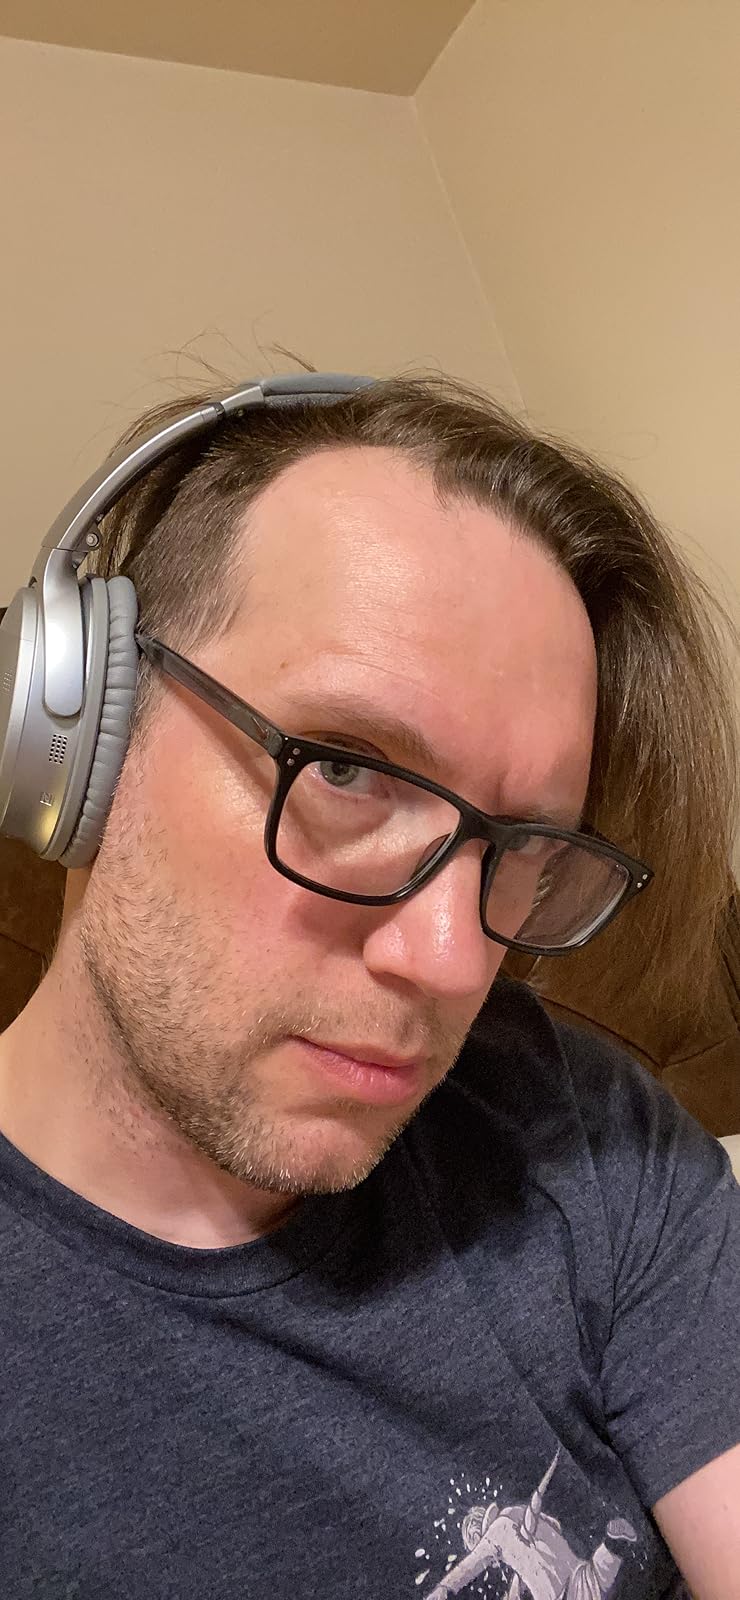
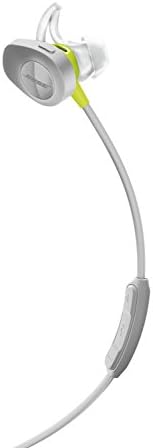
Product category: headphones
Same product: no